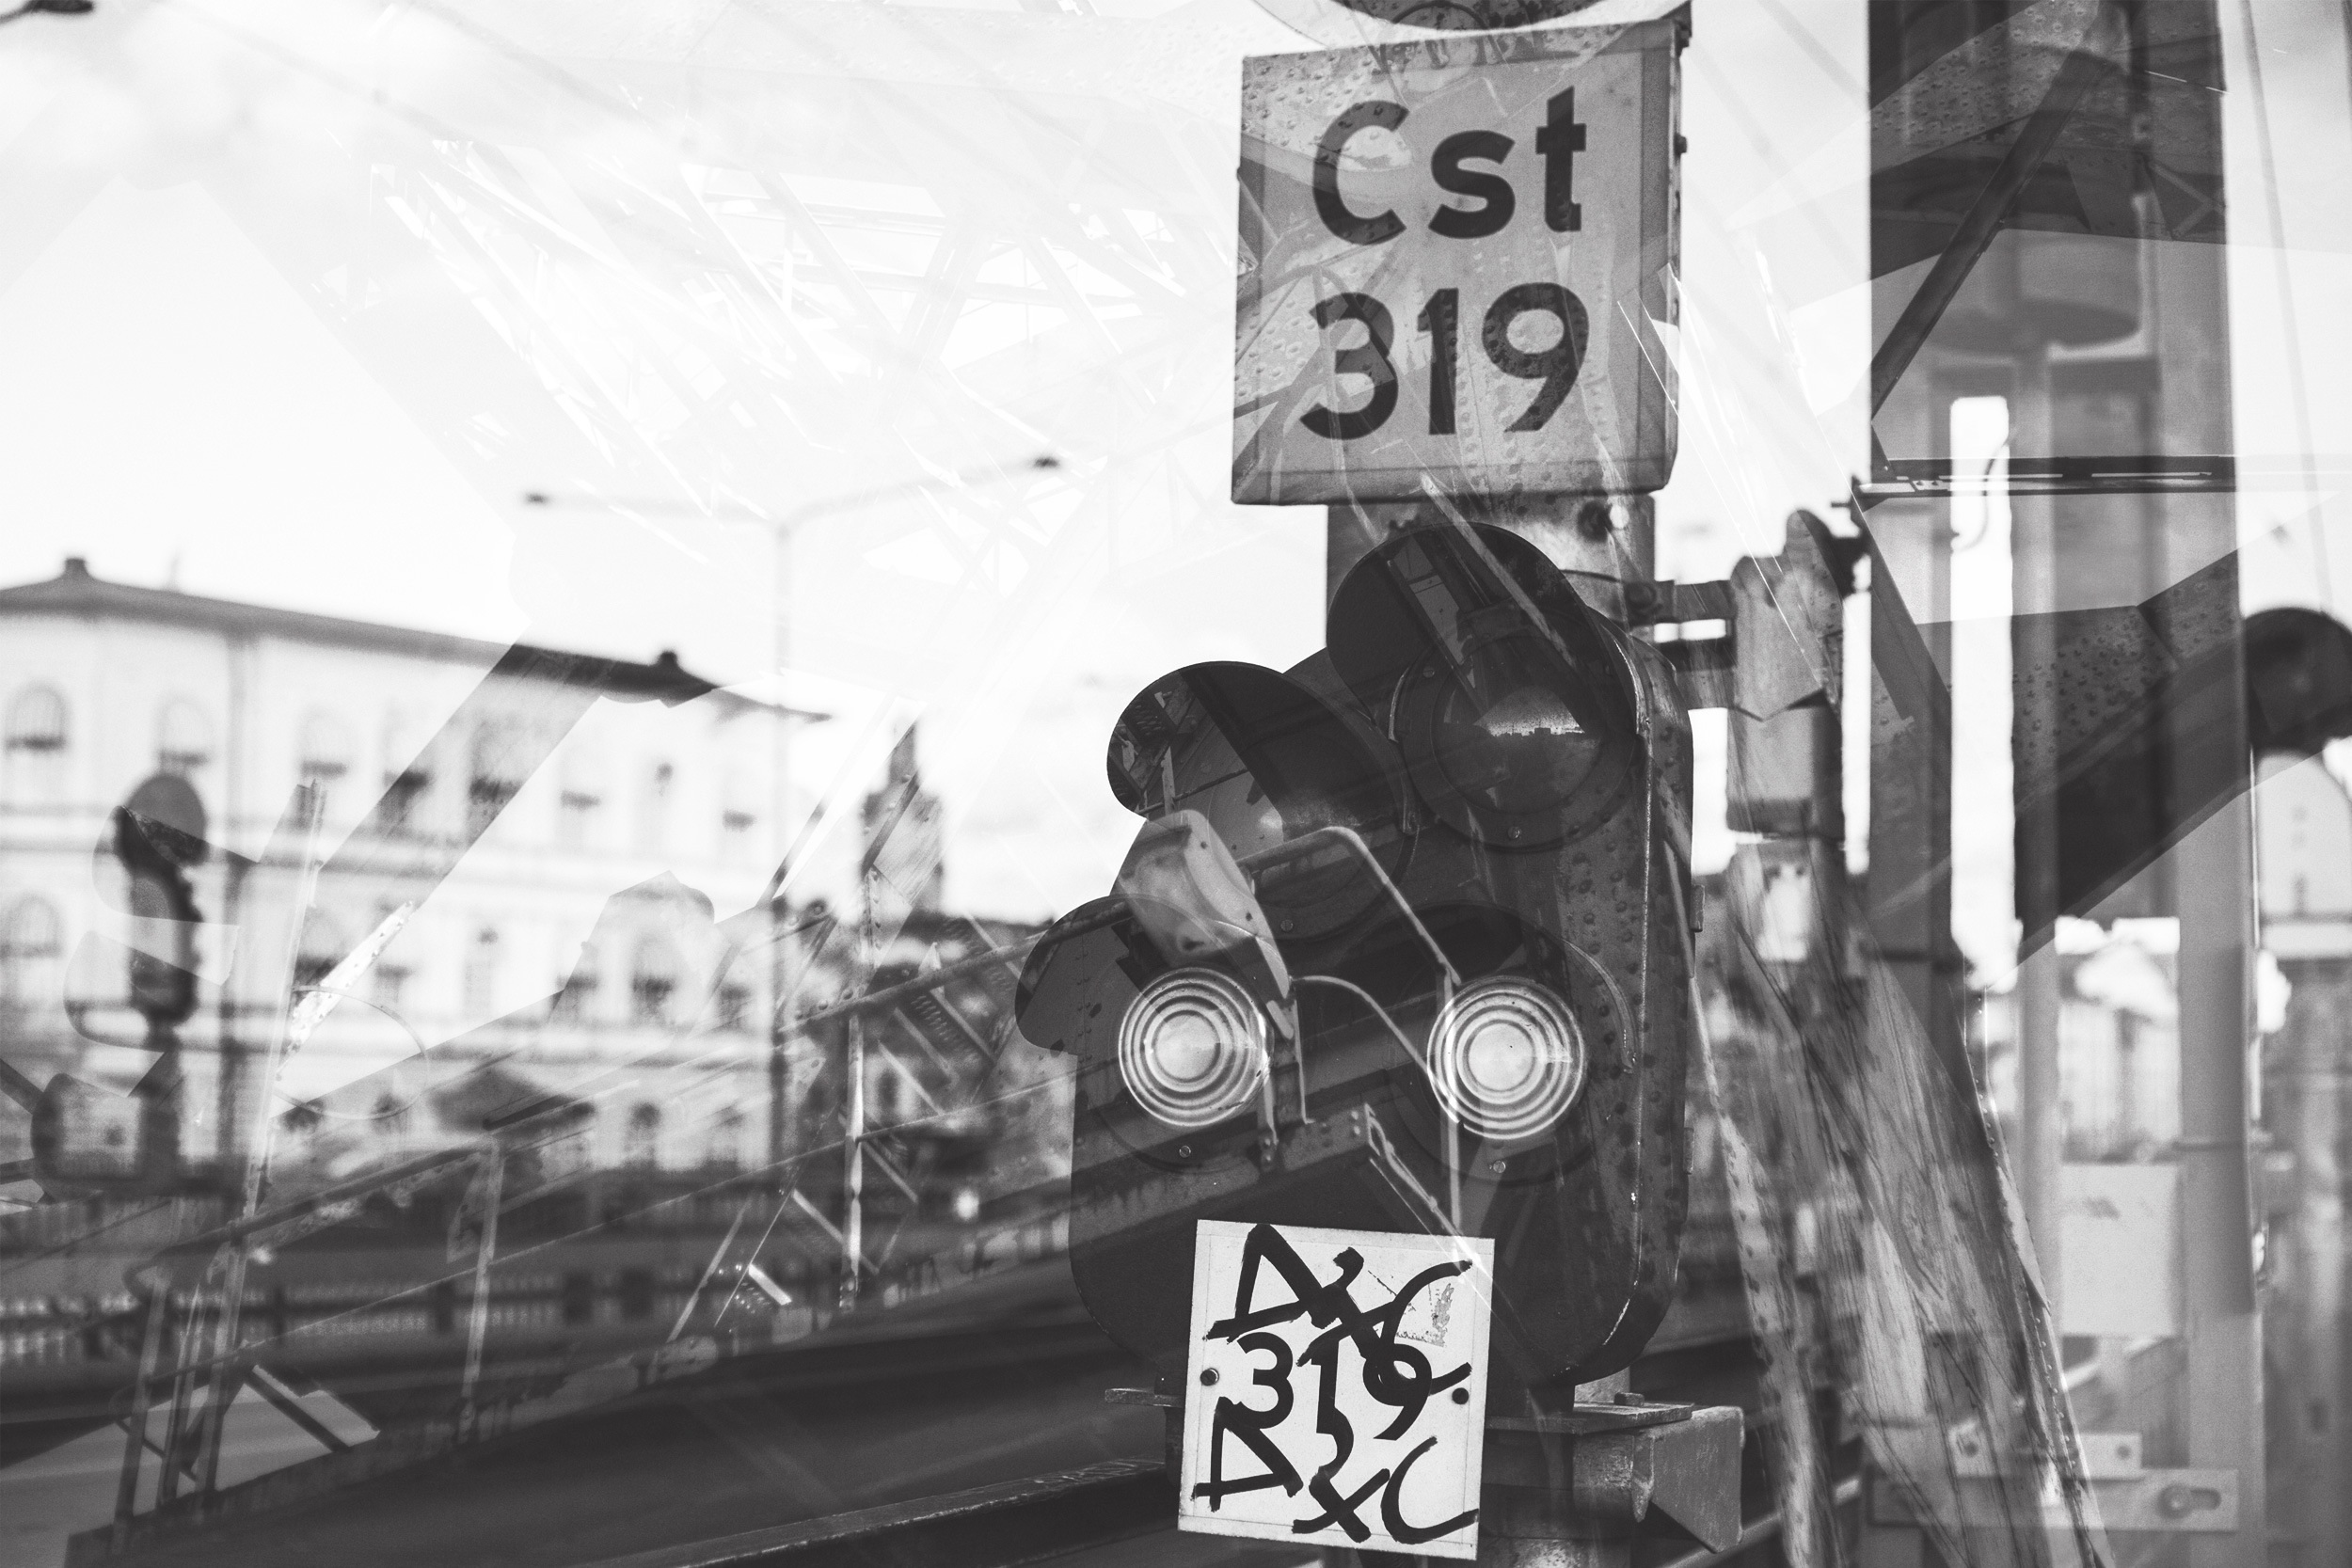
black and white, railroad, road, street, reflection, station, black, monochrome, art, lights, infrastructure, photograph, signs, monochrome photography